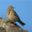
Label: bird